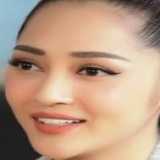
ca sĩ Bảo Anh